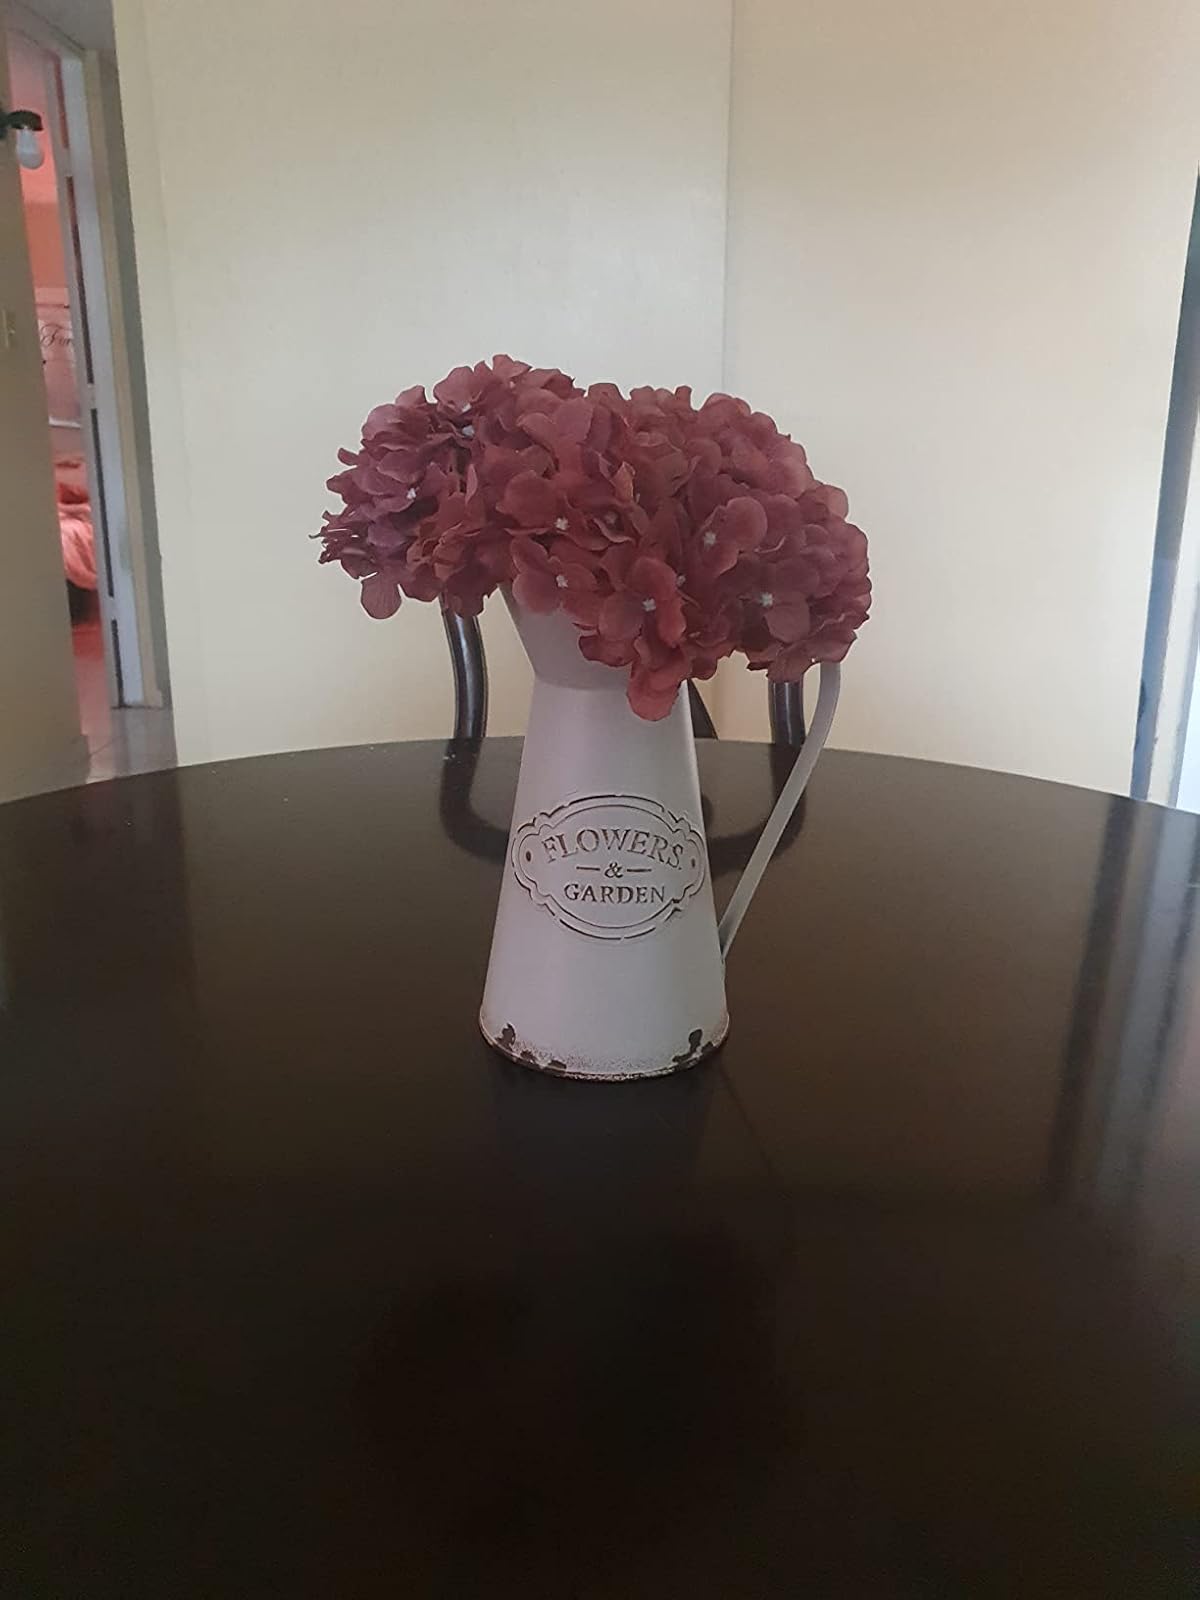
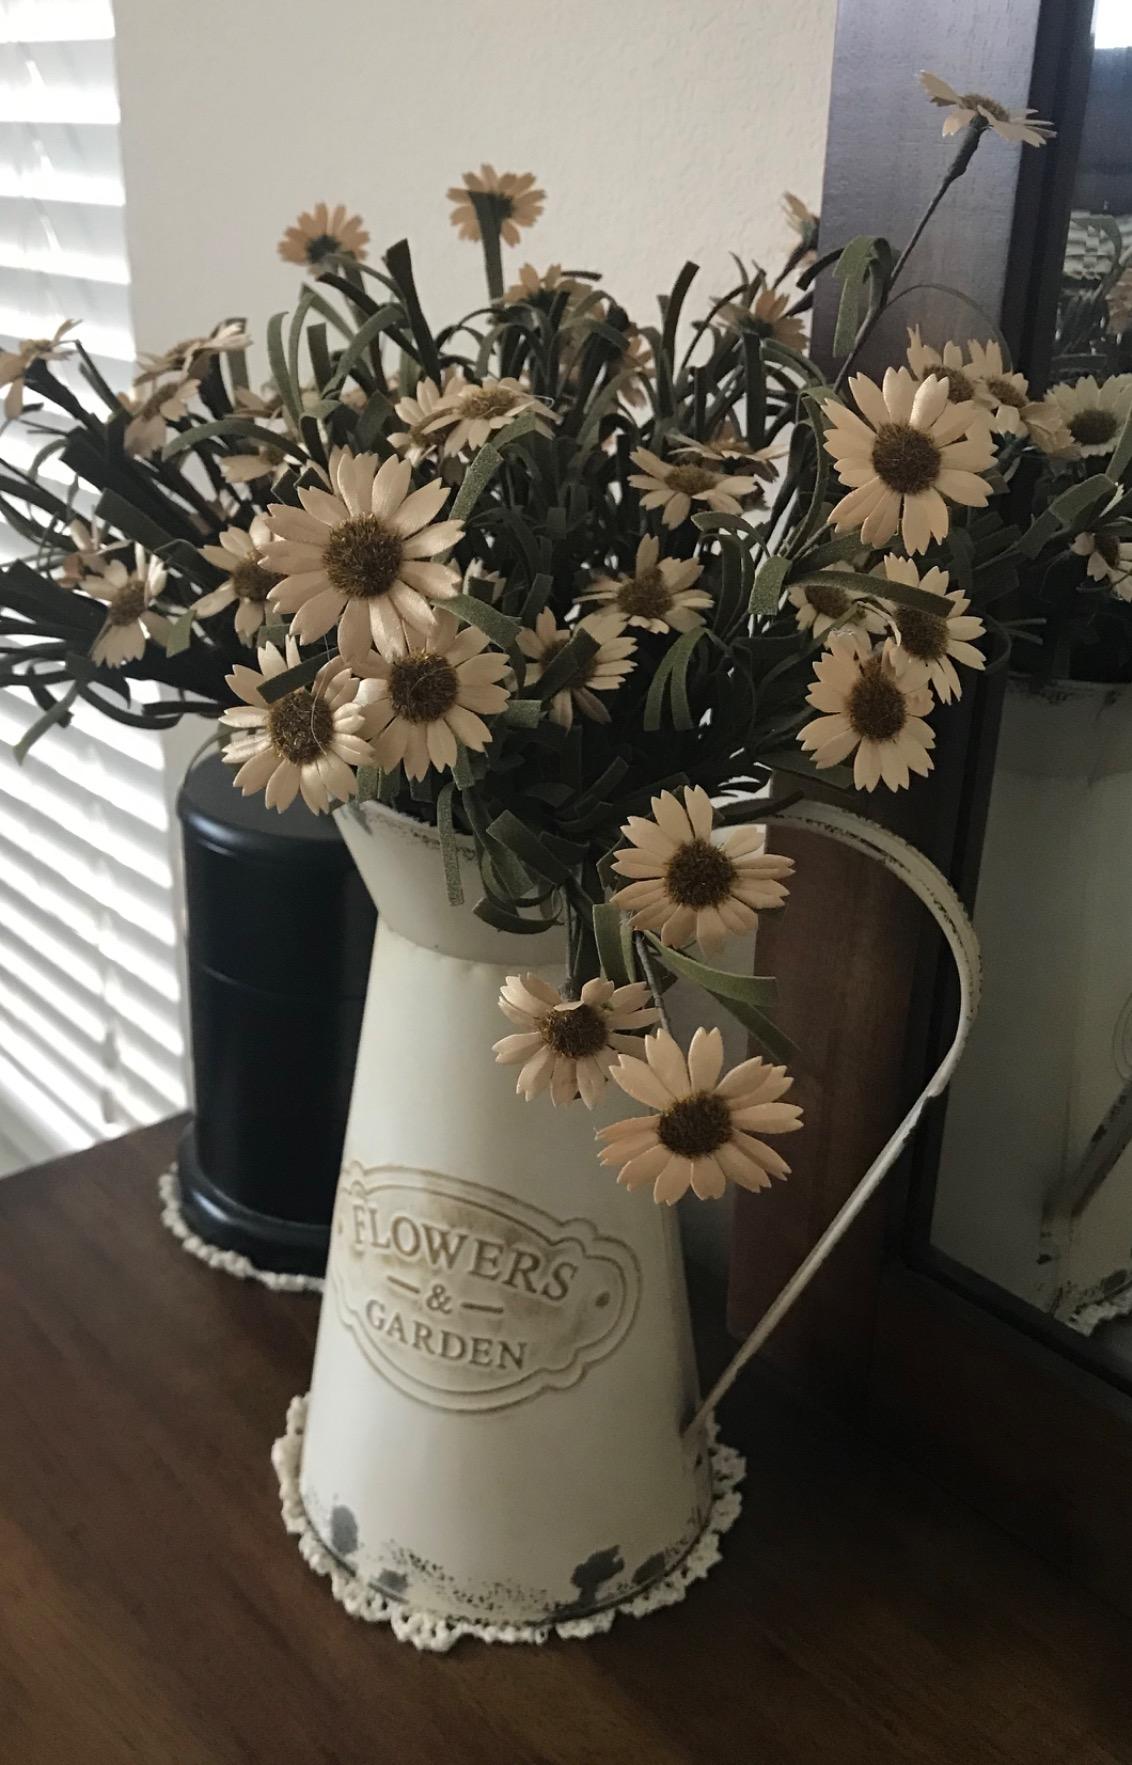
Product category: vase
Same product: yes